Sky position (RA, Dec in degrees): 235.846, 9.624
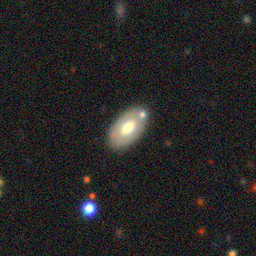
Galaxy morphology: In-between Round Smooth Galaxies